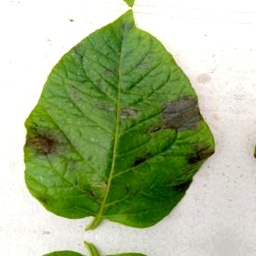
Etiqueta: Late Blight